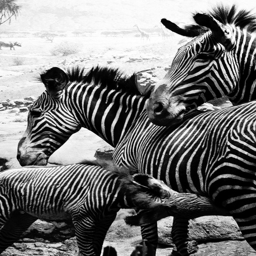
Three zebras are shown, with a young one nursing from his mother.
A family of zebras with the baby zebra feeding.
A baby zebra suckling at its mother in the desert.
A group of zebras that are looking off into the distance.
A young zebra is feeding from a larger zebra in a group.